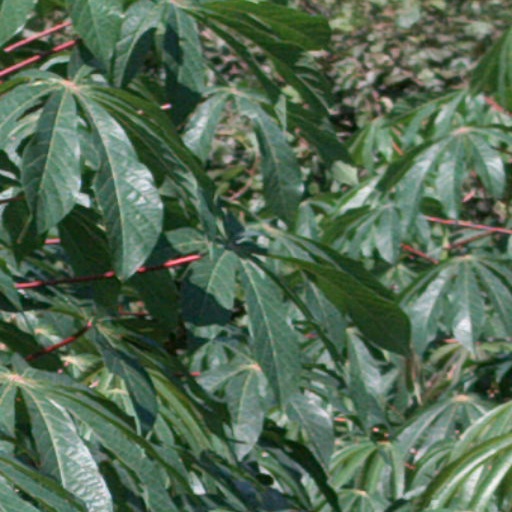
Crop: cassava